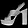
Label: Sandal